The Cherry Orchard

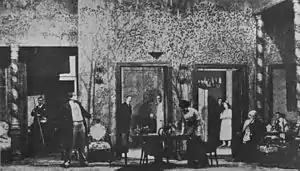
Scene from Act 3 of the original Moscow Art Theatre production

The Cherry Orchard is the last play by Russian playwright Anton Chekhov. Written in 1903, it was first published by "Znaniye" (Book Two, 1904), and came out as a separate edition later that year in Saint Petersburg, via A.F. Marks Publishers. On 17 January 1904, it opened at the Moscow Art Theatre in a production directed by Konstantin Stanislavski. Chekhov described the play as a comedy, with some elements of farce, though Stanislavski treated it as a tragedy. Since its first production, directors have contended with its dual nature. It is often identified as one of the four outstanding plays by Chekhov, along with "The Seagull", "Three Sisters", and "Uncle Vanya".